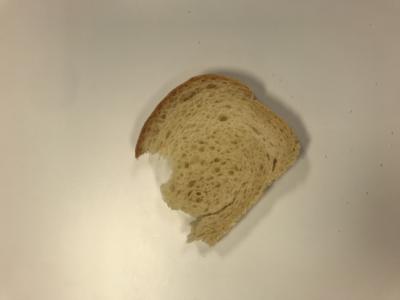
Label: generalcompost